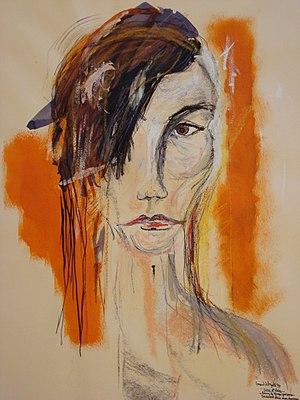
1994, 60/40 cm, Pastel et acrylique